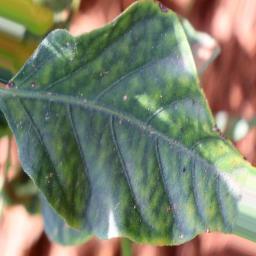
Label: nutritional